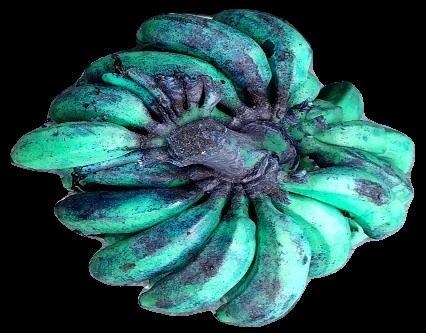
Variety: rasbale
Grade: grade3